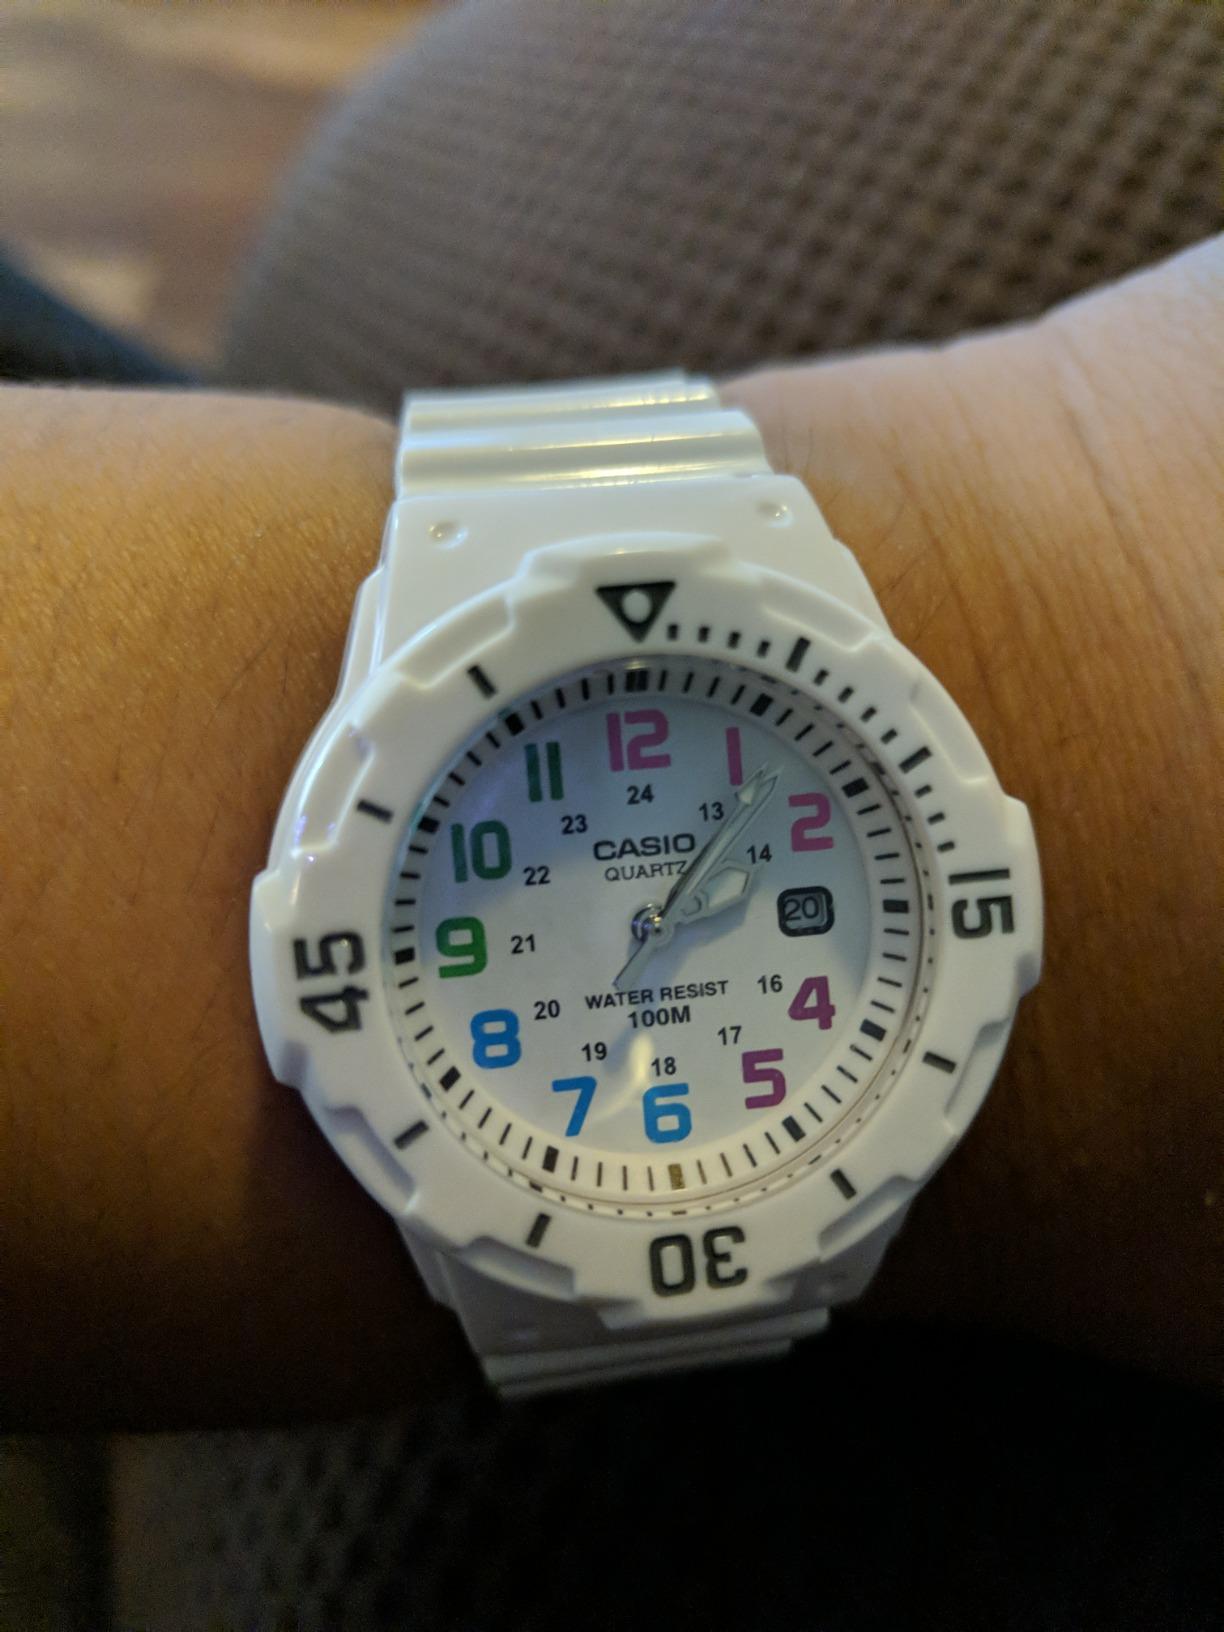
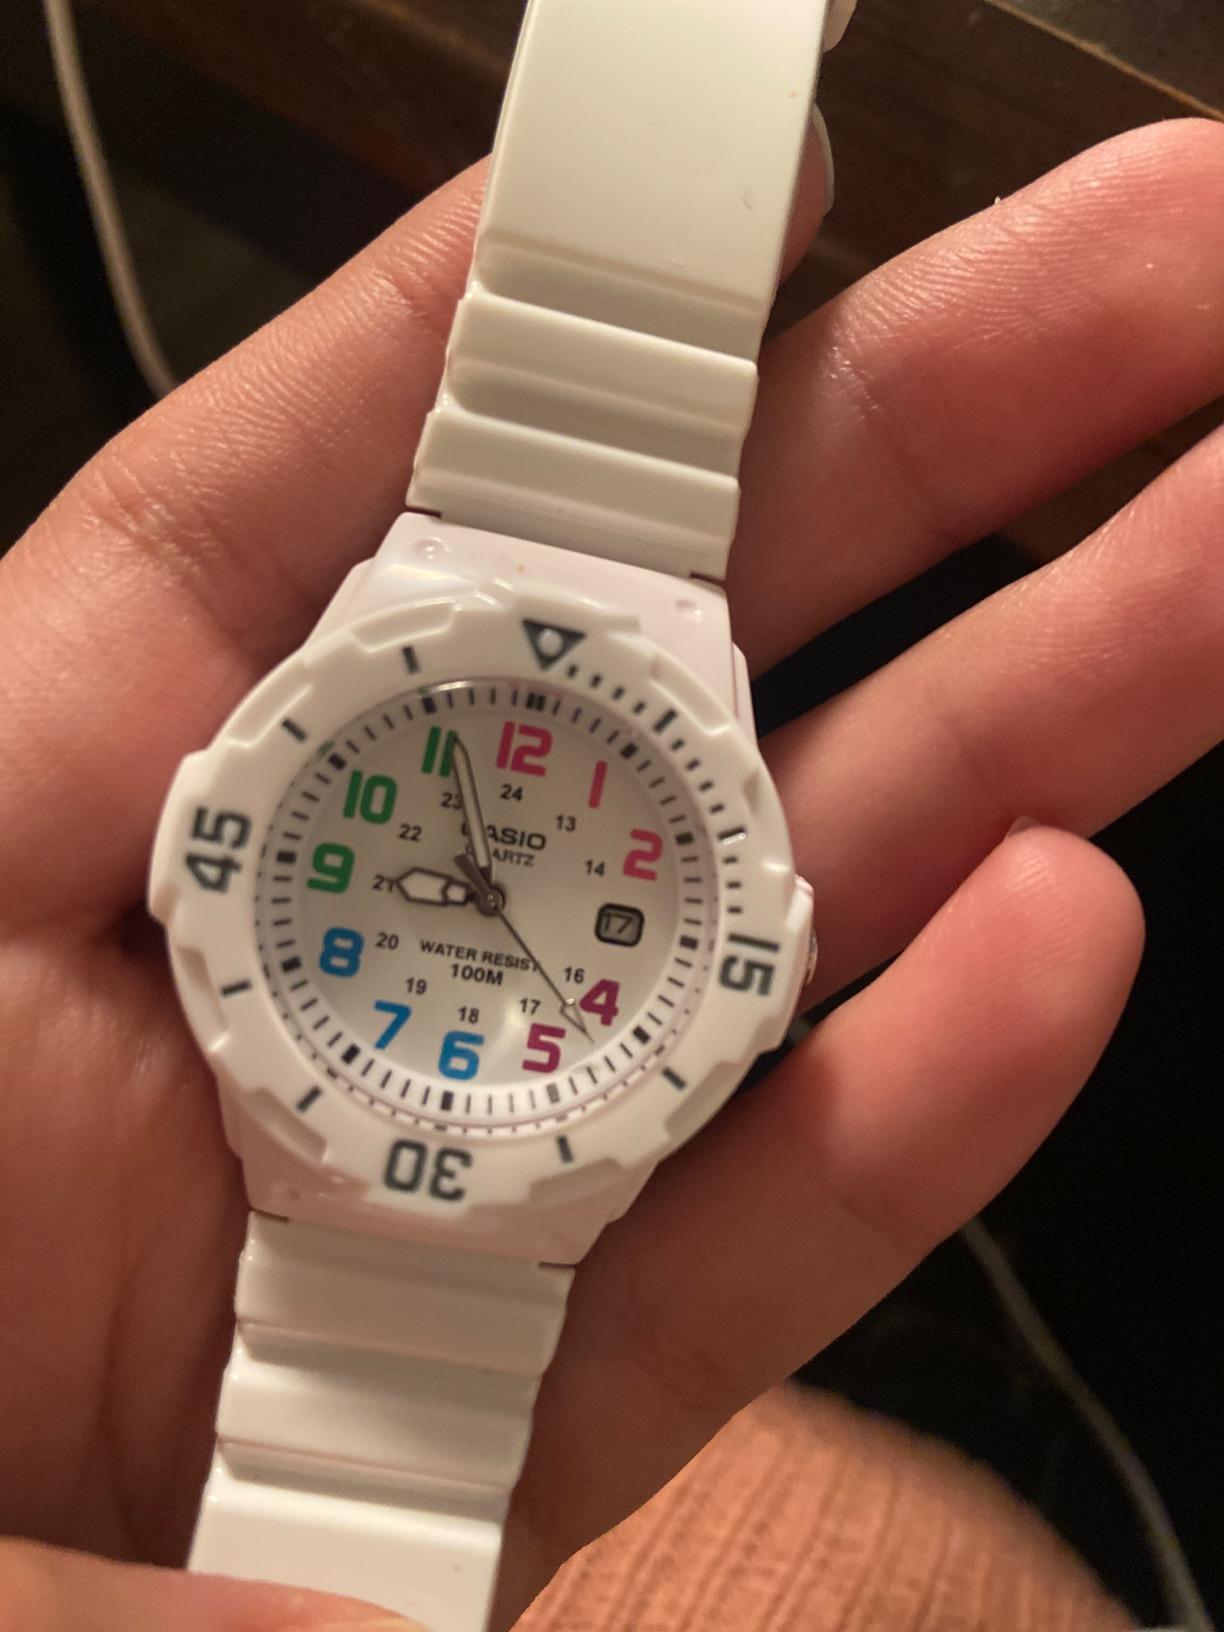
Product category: accessories_watch
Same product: yes